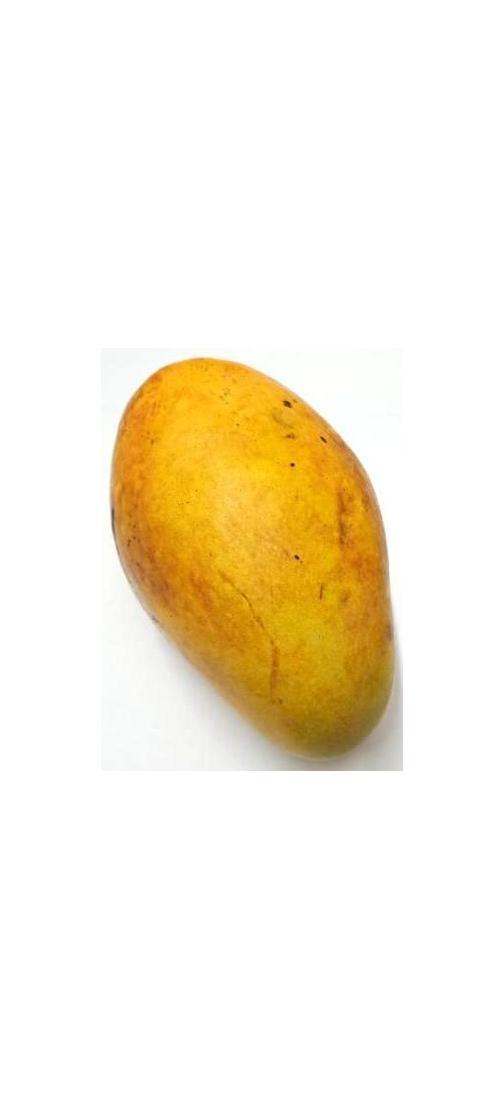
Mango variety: Bari-11